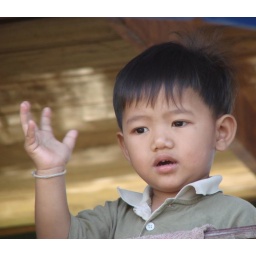
Lao boy in a boat on the Mekong River at Huay Xai.